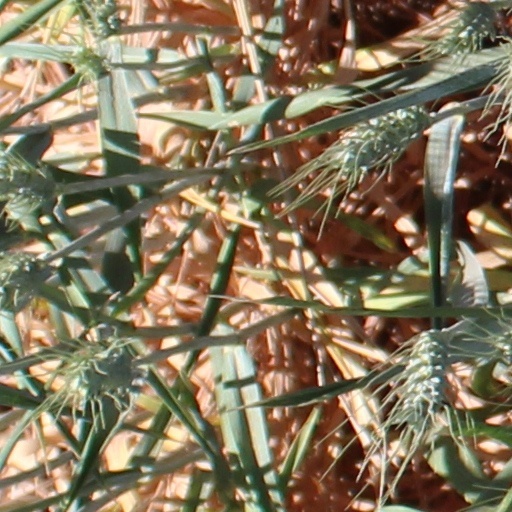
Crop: wheat